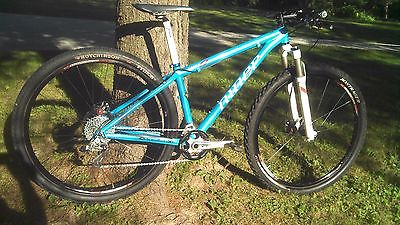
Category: bicycle